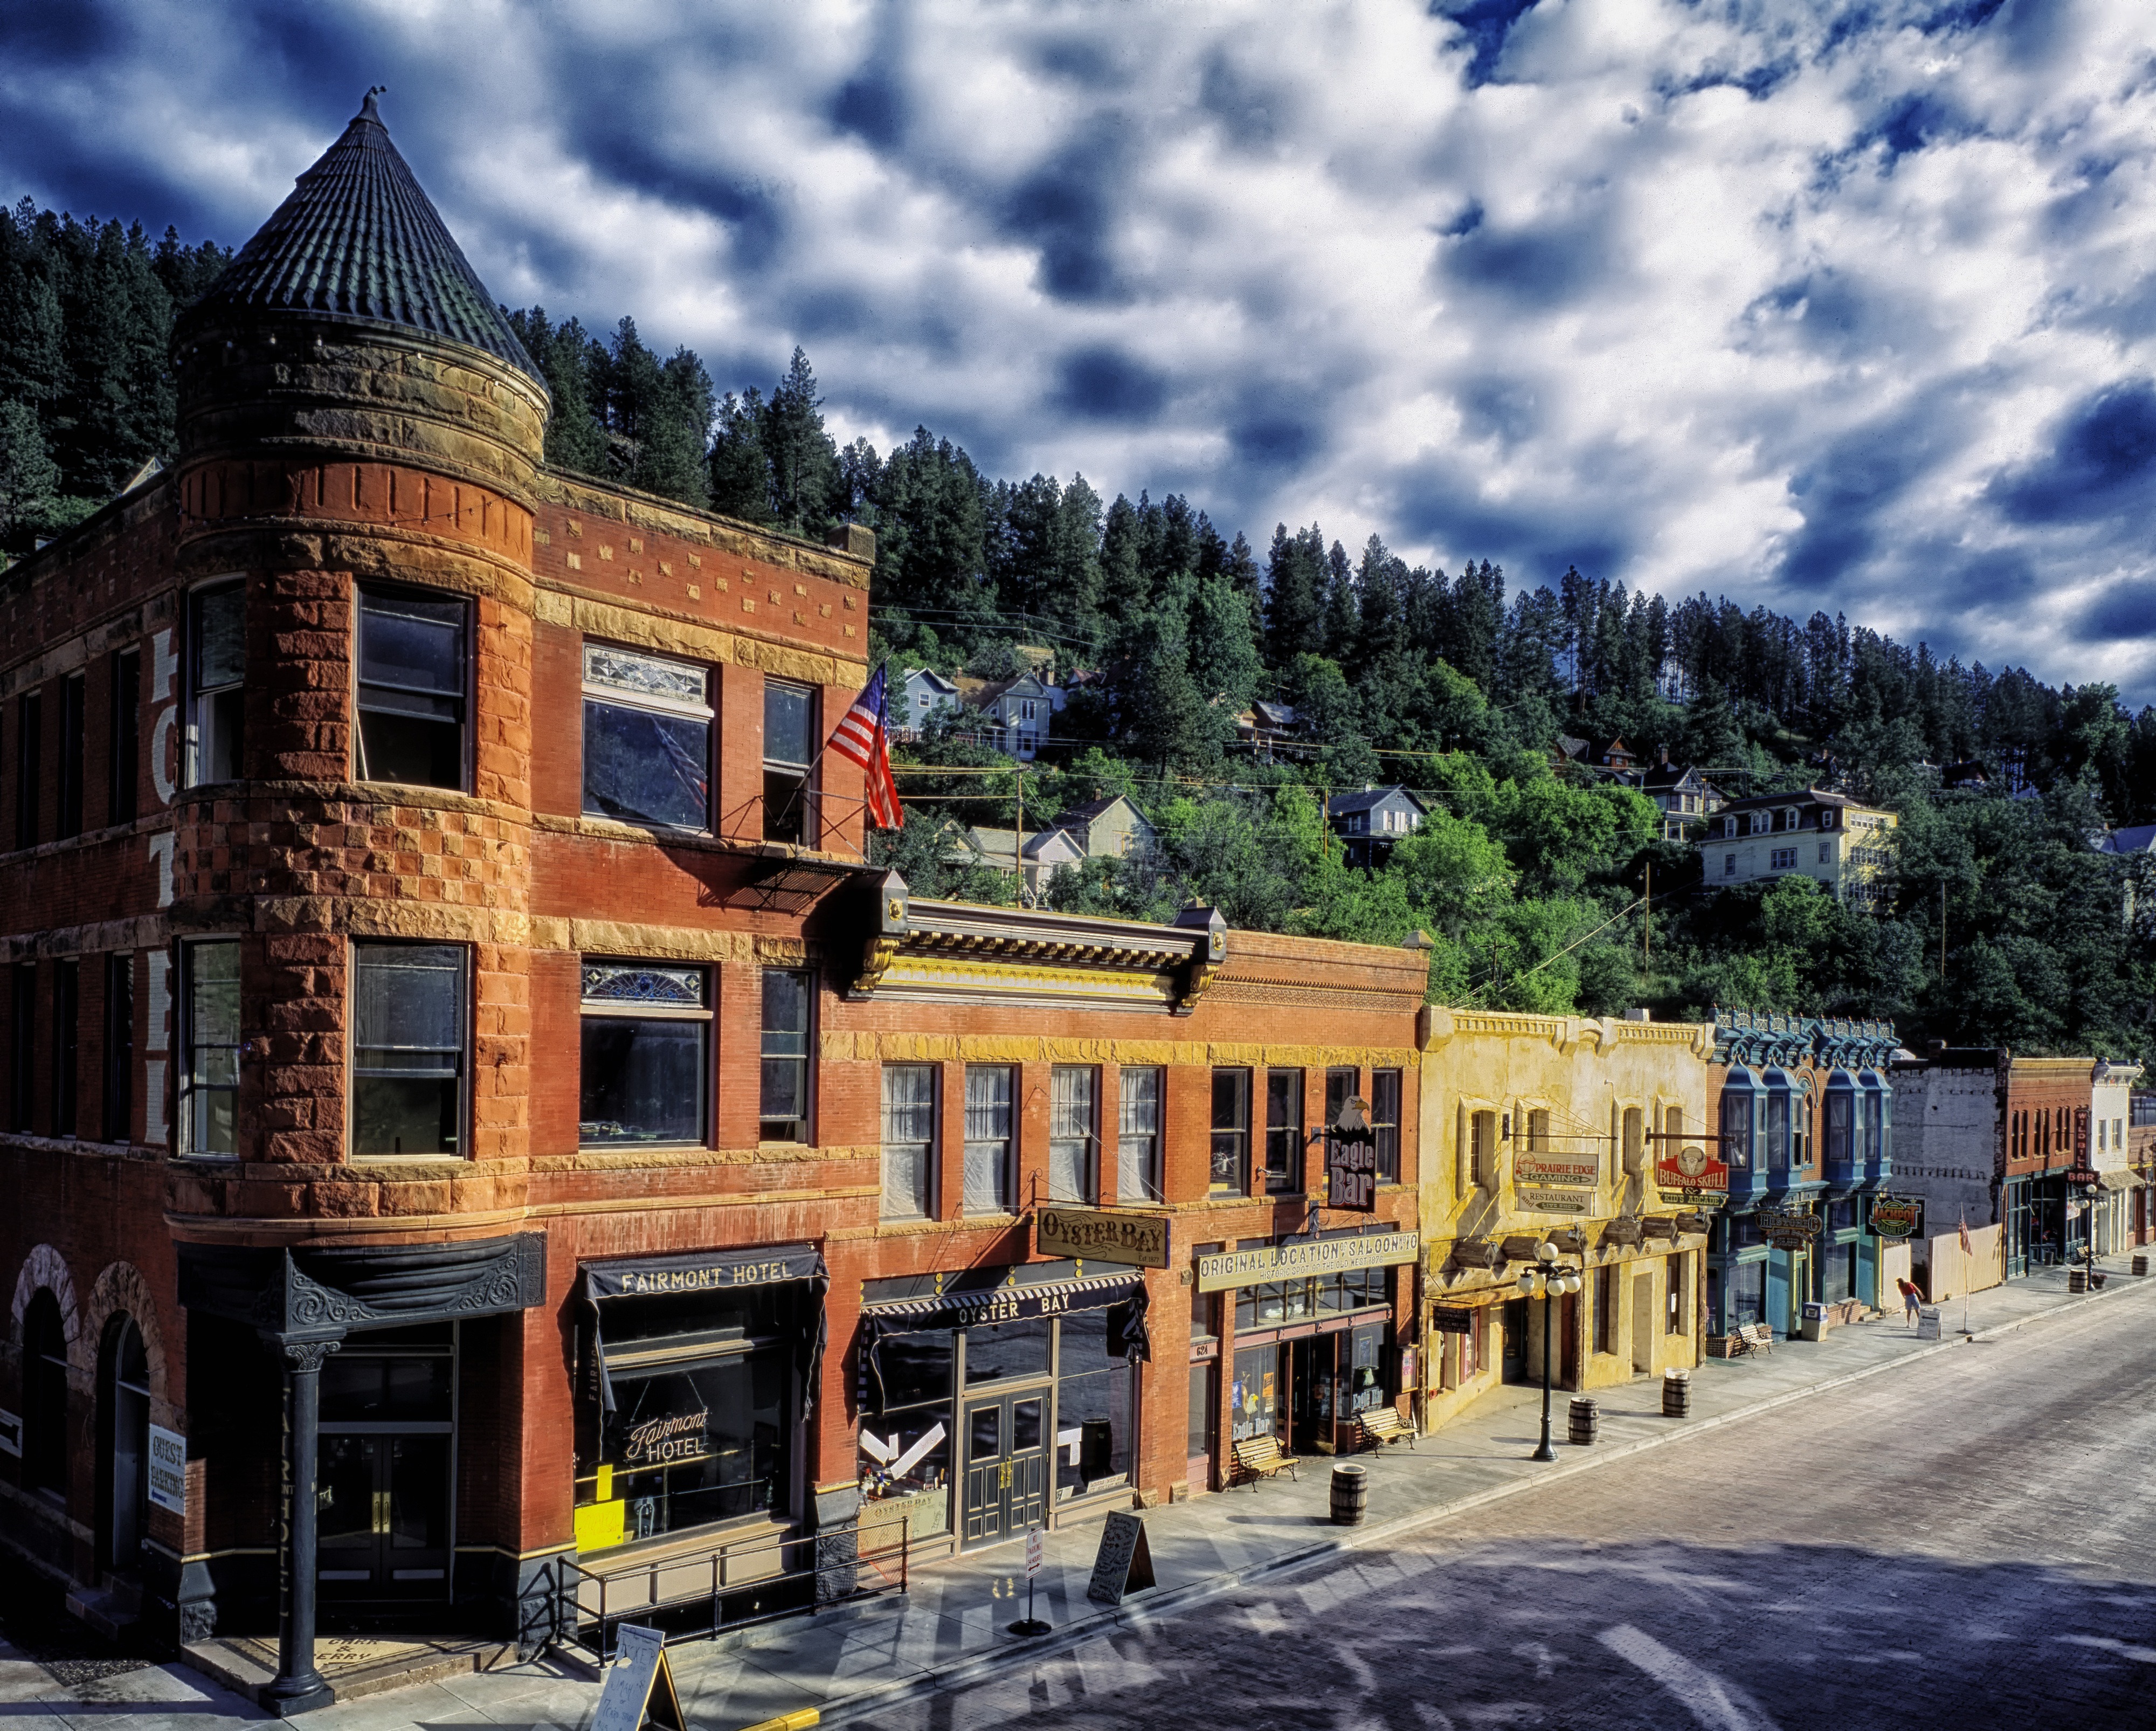
nature, architecture, sky, road, street, house, town, city, cityscape, downtown, suburb, evening, facade, historic, trees, outside, hdr, clouds, buildings, historical, estate, deadwood, neighbourhood, south dakota, destinations, urban area, residential area, human settlement